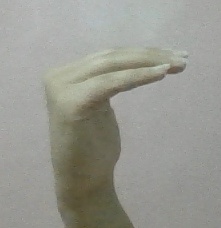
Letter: haa